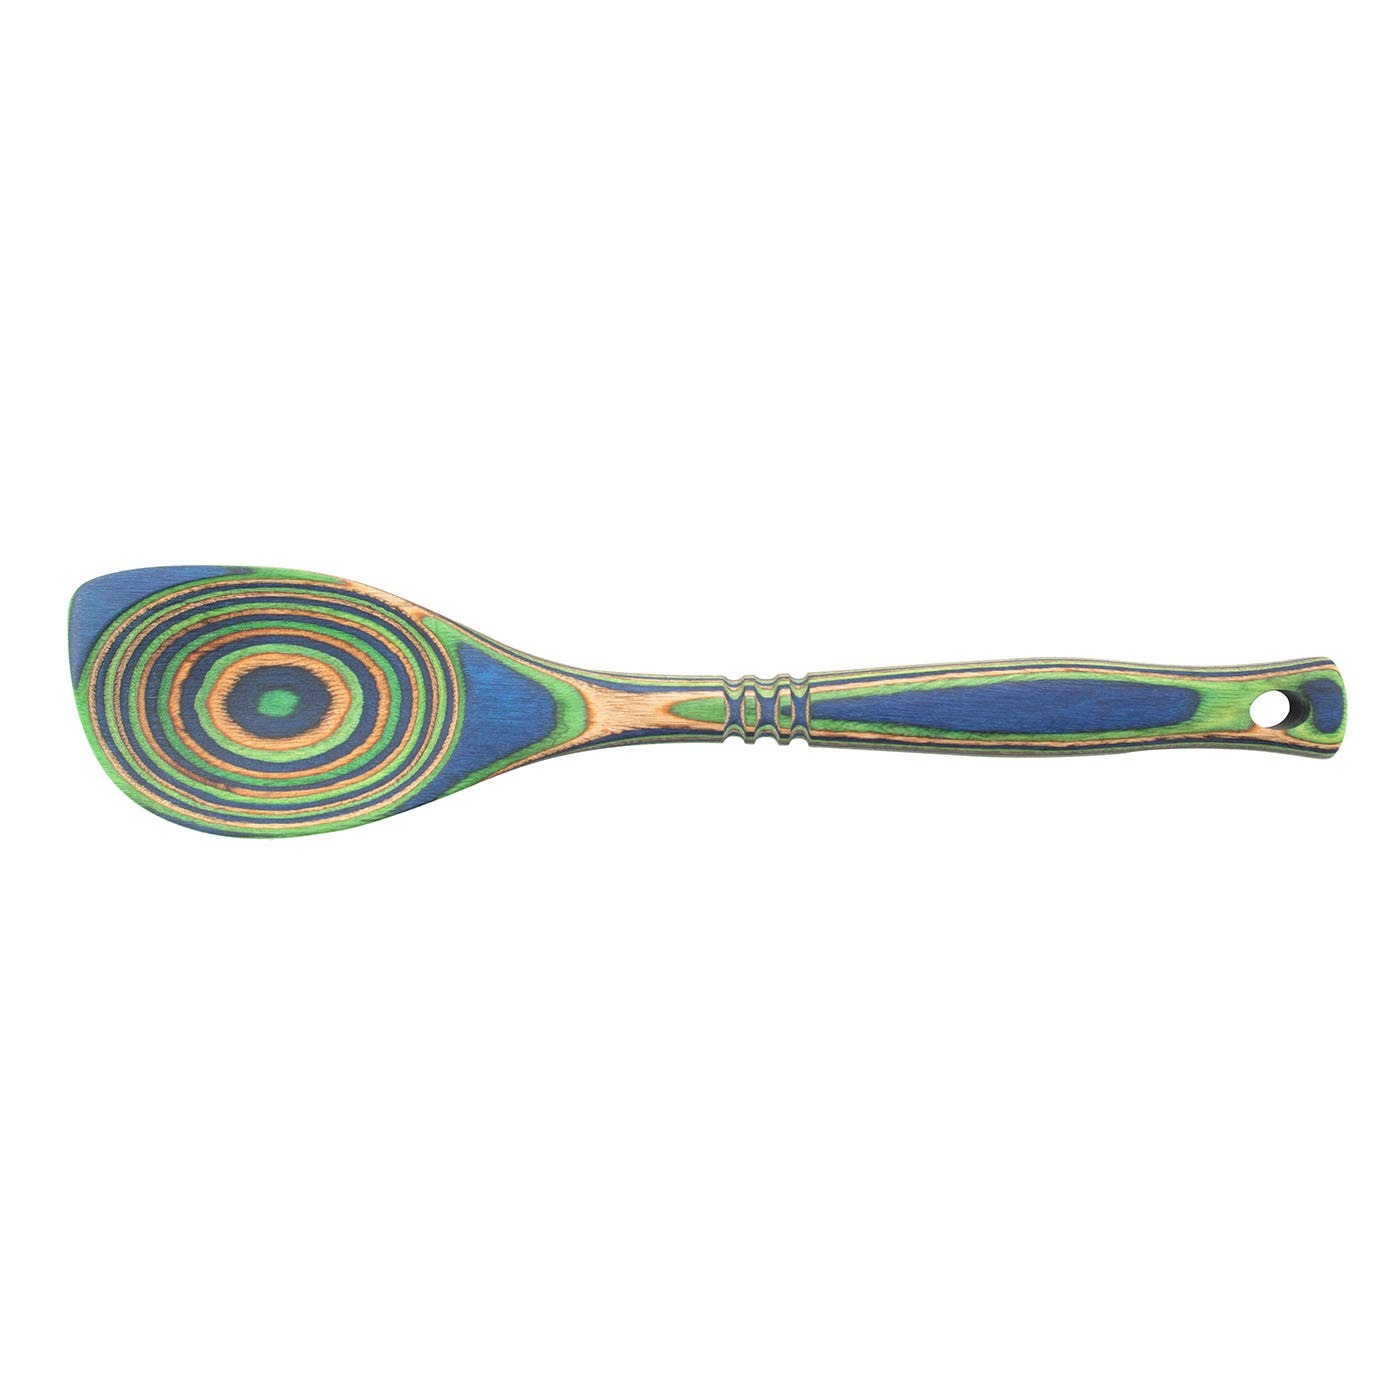
Item Name: Island Bamboo Pakkawood 12-Inch Corner Spoon, Peacock
Bullet Point 1: Pakkawood has the appearance, weight & grip of hardwood but is far more durable
Bullet Point 2: Beautiful, durable & moisture resistant
Bullet Point 3: Will not scratch cookware or bakeware
Bullet Point 4: Environmentally Friendly
Bullet Point 5: Hand Wash
Product Description: Island Bamboo Pakkawood tools are an eco-friendly, beautiful, and durable choice for kitchen and bar products.
Value: 1.0
Unit: Count

Price: 14.31